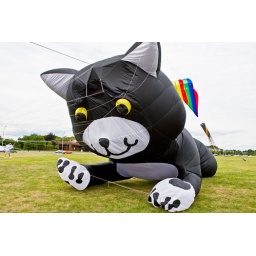
Sometimes this cat seems more content to sit on the ground than to fly in the sky. Silly cat!